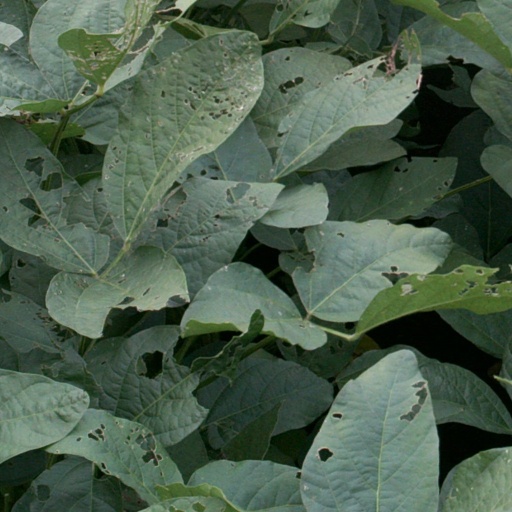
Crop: soybean